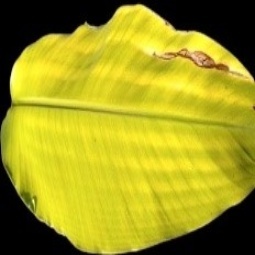
Label: Sulphur